Blériot 111

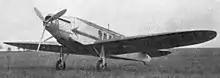
Bleriot 111/5 photo from L'Aerophile Salon 1932

The pilot's cockpit moved to the rear of the passenger cabin and fitted with a Hispano-Suiza 12Mbr engine.